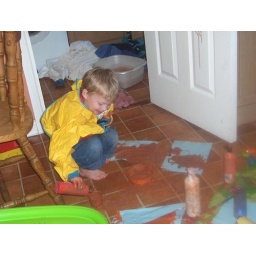
He ended up making footprints and then stood in bowl of water behind him.